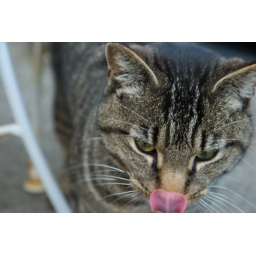
cute tabby cat that came around looking for food at spring ranch